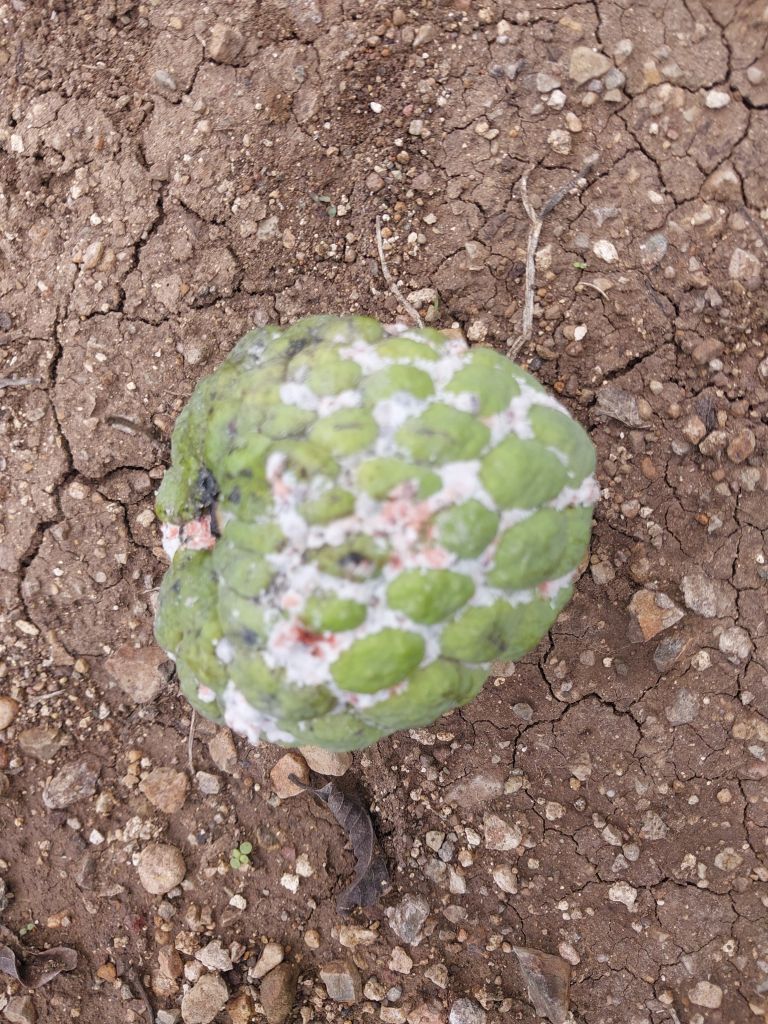
Disease label: Mealy Bug